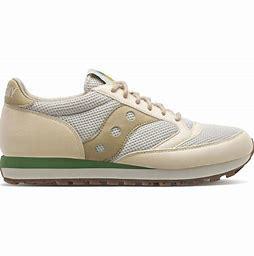
Brand: Saucony
Model: Jazz 81